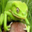
Label: frog